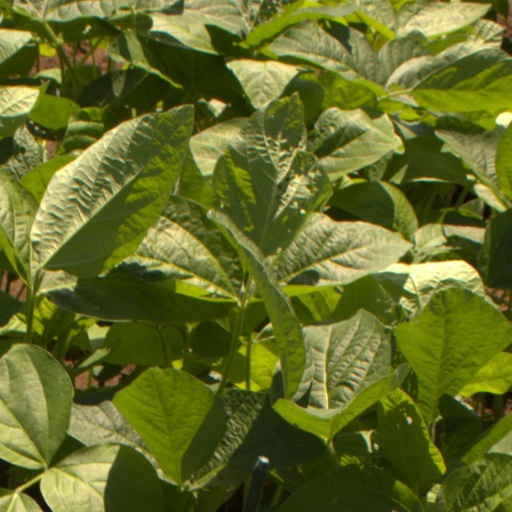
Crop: soybean